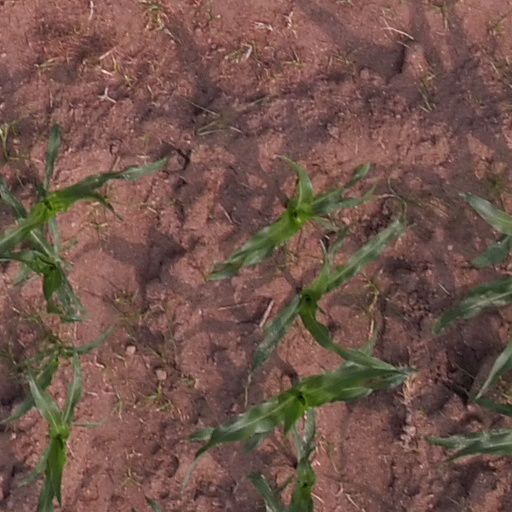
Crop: maize; corn